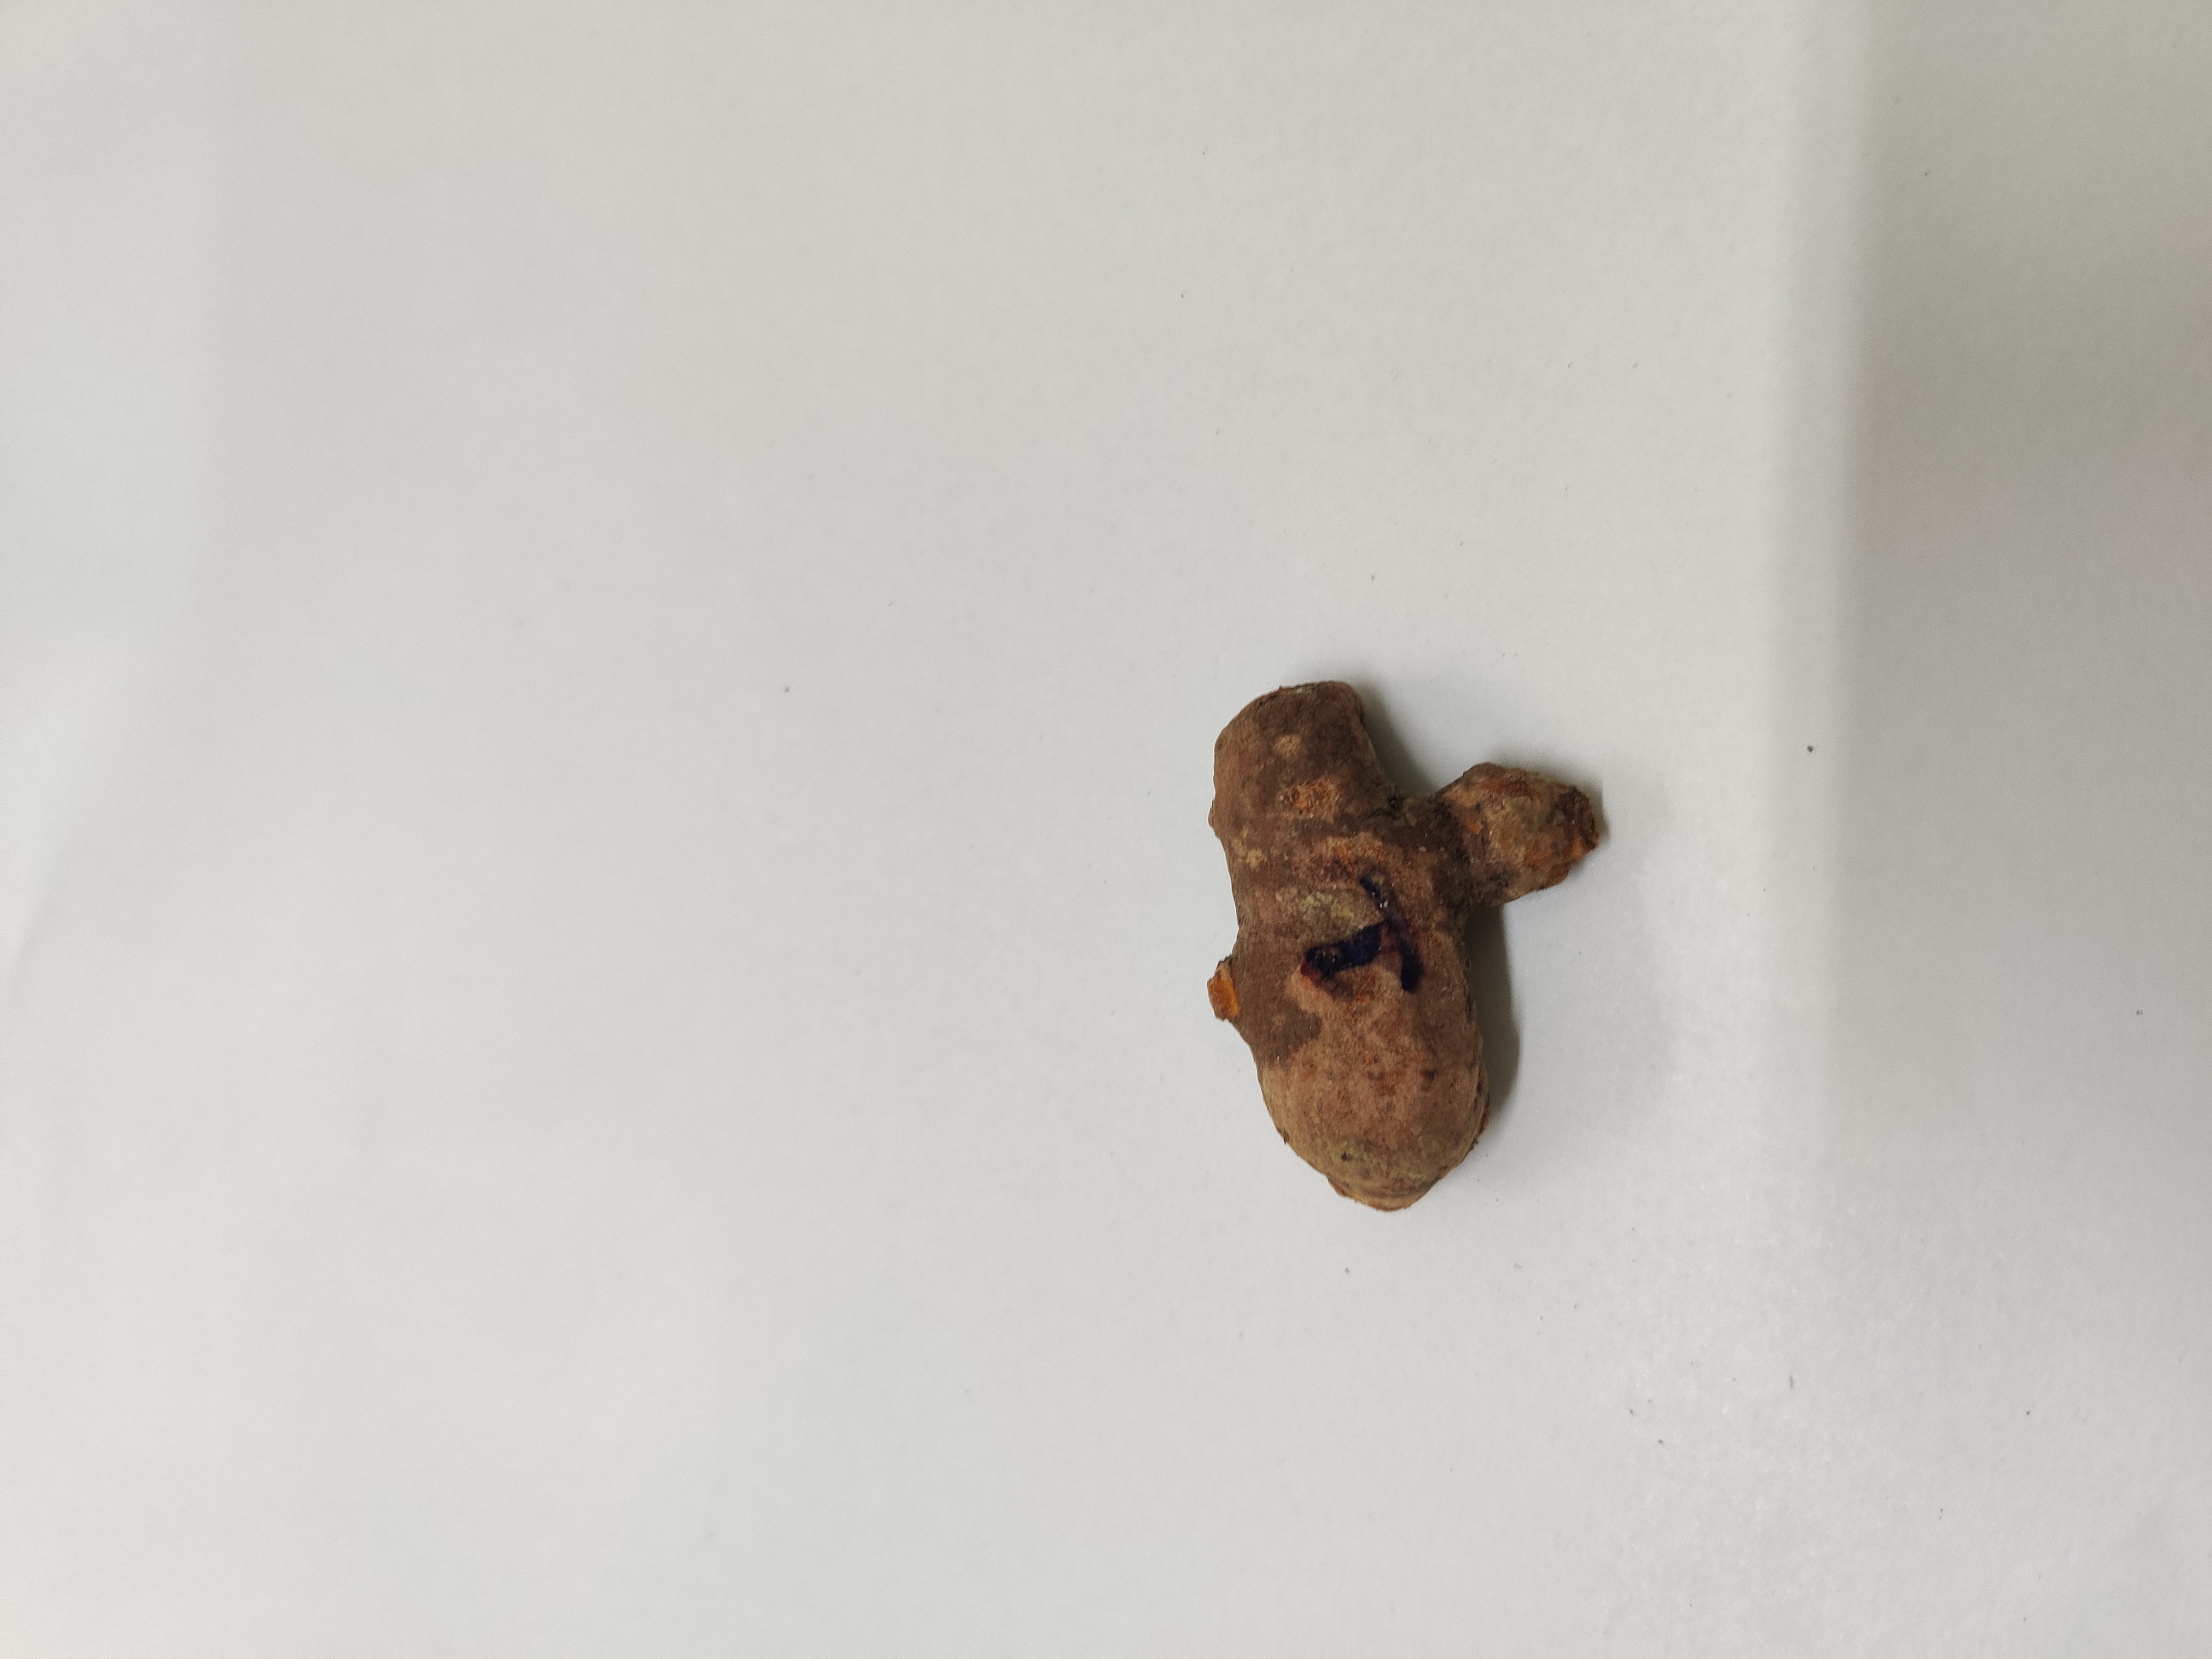
Crop: Turmeric
Condition: Severely Damaged